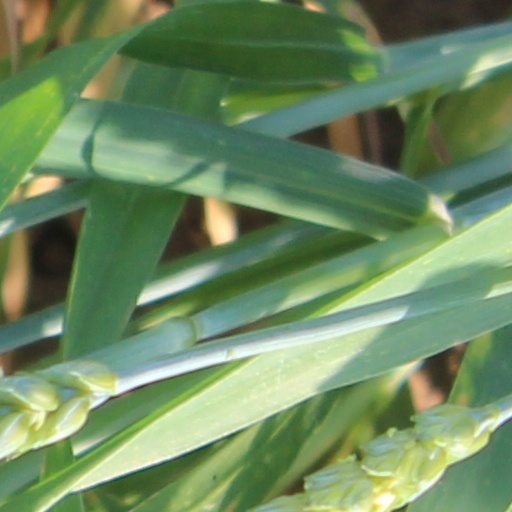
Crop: wheat